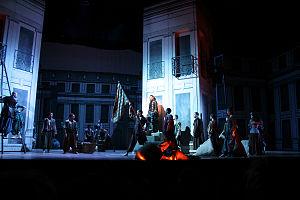
La taxe sur les spectacles de variétés est une taxe affectée au centre national de la musique créée en 1977.
Le Roi Soleil est une comédie musicale produite par Dove Attia et Albert Cohen, mise en scène et chorégraphiée par Kamel Ouali. Cette comédie musicale raconte la vie et les amours de Louis XIV, dit « le Roi Soleil ». La première du spectacle a eu lieu le 22 septembre 2005 au Palais des sports de Paris. La dernière a eu lieu le 8 juillet 2007 au Palais omnisports de Paris-Bercy après 2 saisons à Paris et 2 tournées en France, Belgique et Suisse. La comédie musicale du Roi Soleil a remporté à deux reprises le NRJ music awards du Groupe/duo francophone de l'année en 2006 et en 2007.